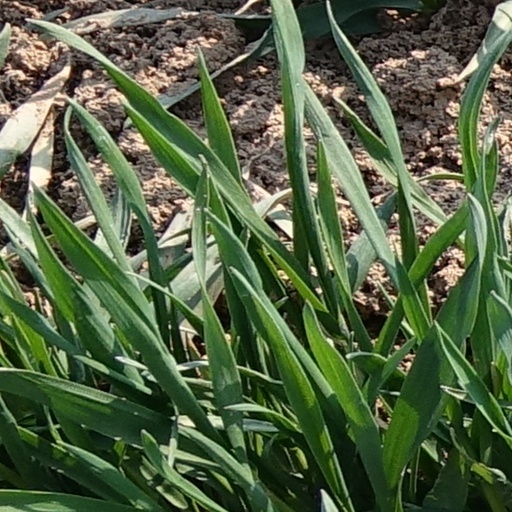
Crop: wheat